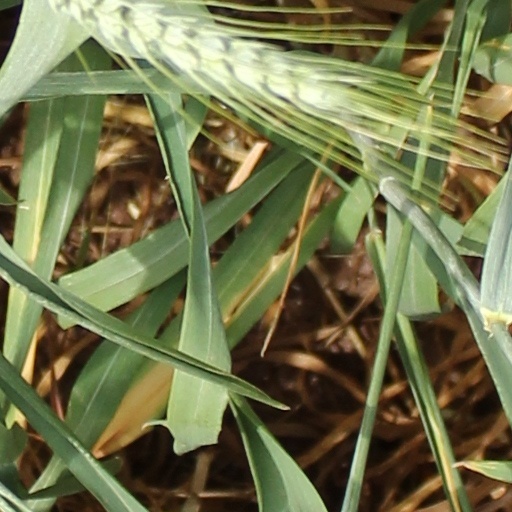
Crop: wheat